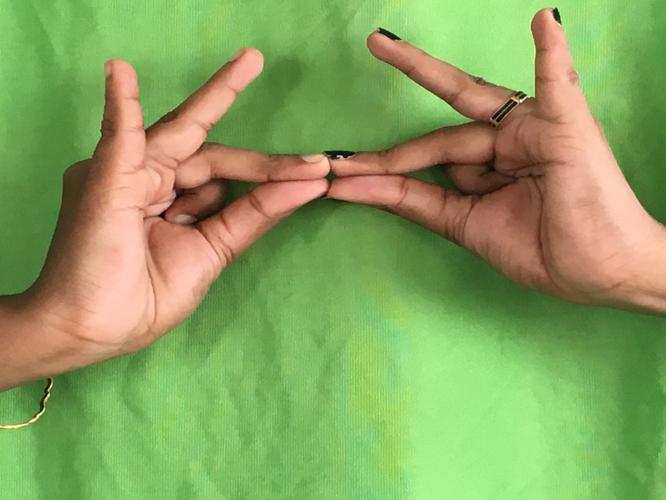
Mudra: Sakata
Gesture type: double_hand